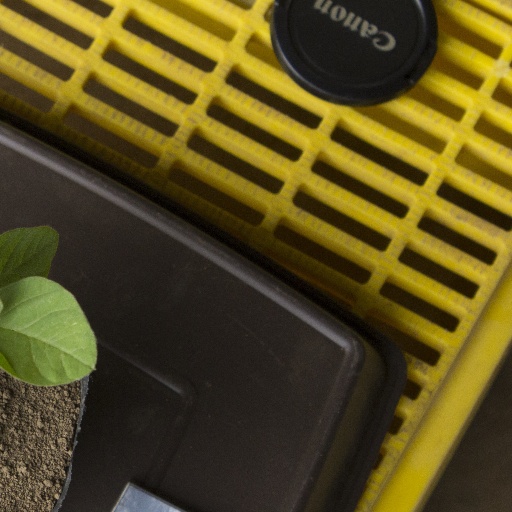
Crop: soybean